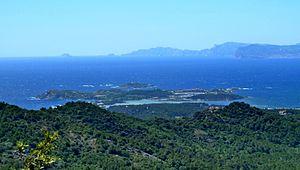
L'archipel des Embiez vu depuis le cap Sicié (Six-Fours - France)
L'archipel des Embiez, est un groupe de cinq îles françaises situé dans le département du Var. Il ferme au sud la rade du Brusc et la baie de Sanary-sur-Mer. Elles se situent à l'ouest de Six-Fours-les-Plages.
Jacques-Yves Cousteau, né le 11 juin 1910 à Saint-André-de-Cubzac et mort le 25 juin 1997 à Paris, est un officier de la Marine nationale et explorateur océanographique français.